Cocoanut Grove fire

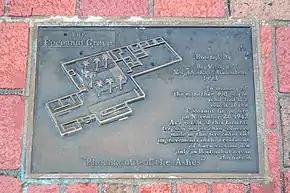
Memorial plaque in the sidewalk near the site of the fire

After the Cocoanut Grove complex was torn down in 1944, the street map of the vicinity changed by urban renewal, with nearby streets being renamed or built over. The nightclub address was 17 Piedmont Street, in the Bay Village neighborhood near downtown Boston. For decades after the fire, this address was used as a parking lot.